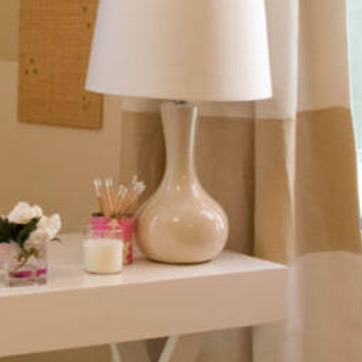
Material: ceramic